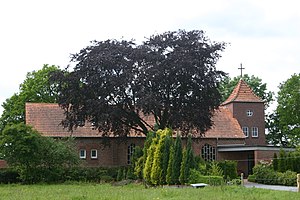
Neuschoo / Geografi
Metodistkirken i Neuschoo
Neuschoo er en kommune i Samtgemeinde Holtriem i Landkreis Wittmund, i den nordvestlige del af den tyske delstat Niedersachsen.